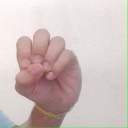
अक्षर: उ